Air-cooled engine

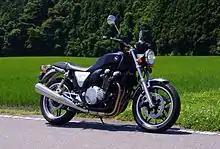
Honda CB1100

Many motorcycles use air cooling for the sake of reducing weight and complexity. Few current production automobiles have air-cooled engines (such as Tatra 815), but historically it was common for many high-volume vehicles. The orientation of the engine cylinders is commonly found in either single-cylinder or coupled in groups of two, and cylinders are commonly oriented in a horizontal fashion as a Flat engine, while vertical Straight-four engine have been used. Examples of past air-cooled road vehicles, in roughly chronological order, include: